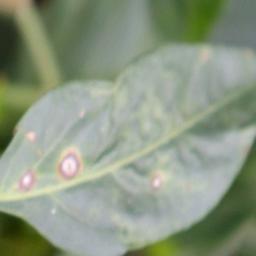
Label: cercospora